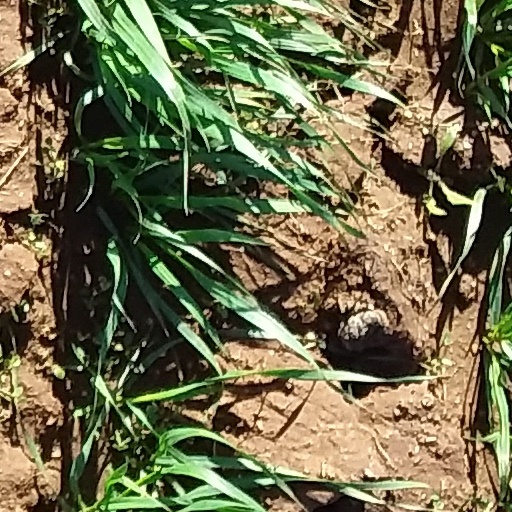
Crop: wheat